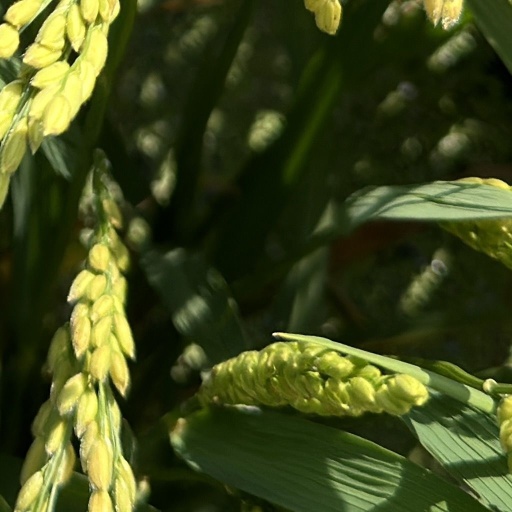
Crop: rice